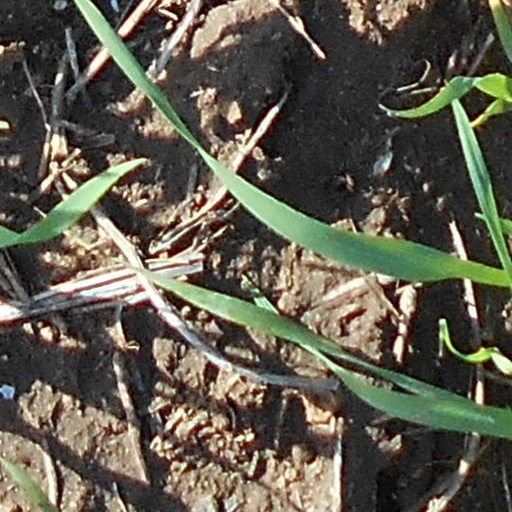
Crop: wheat